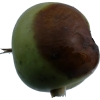
Label: Apple 12